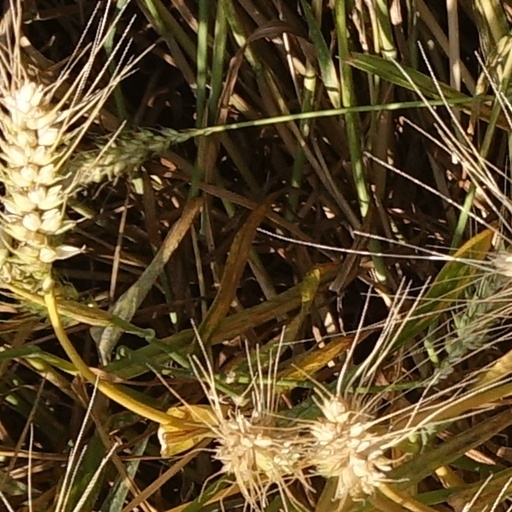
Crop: wheat